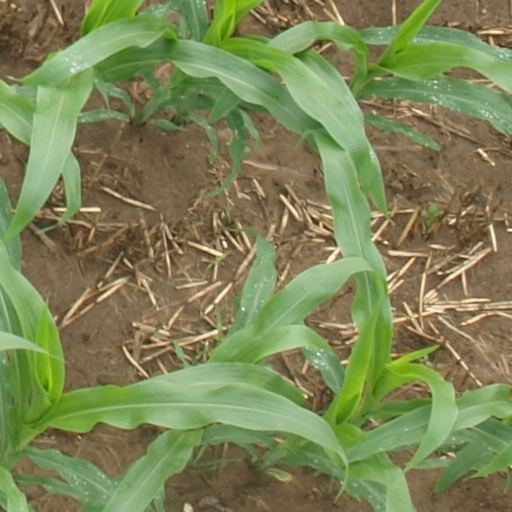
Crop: maize; corn